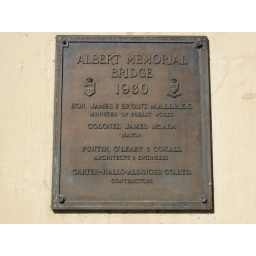
bridge over the lake